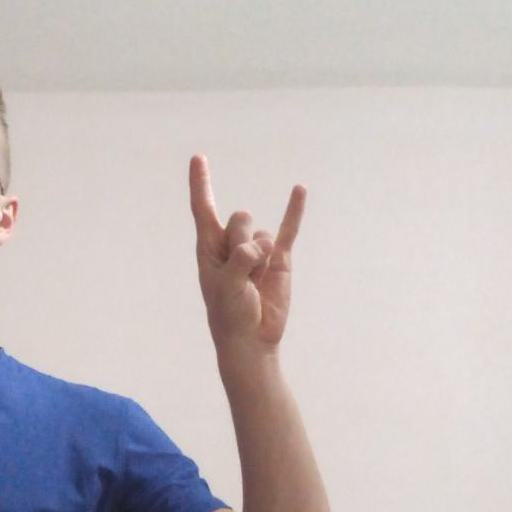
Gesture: rock